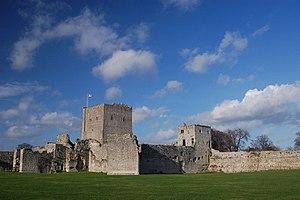
Le complot de Southampton est un complot mené en 1415 contre le roi Henri V d'Angleterre dans le but de le remplacer par Edmund Mortimer, 5ᵉ comte de March.